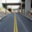
Label: road